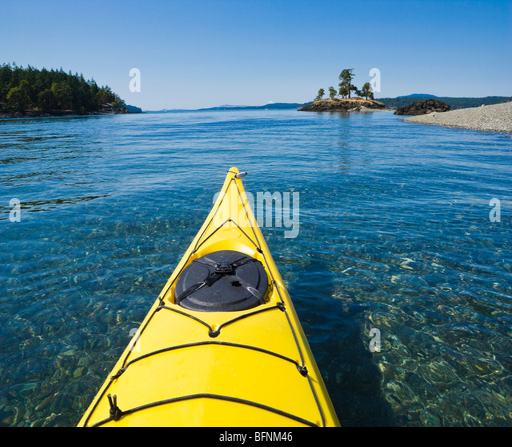
the bow of a sea kayak on the water